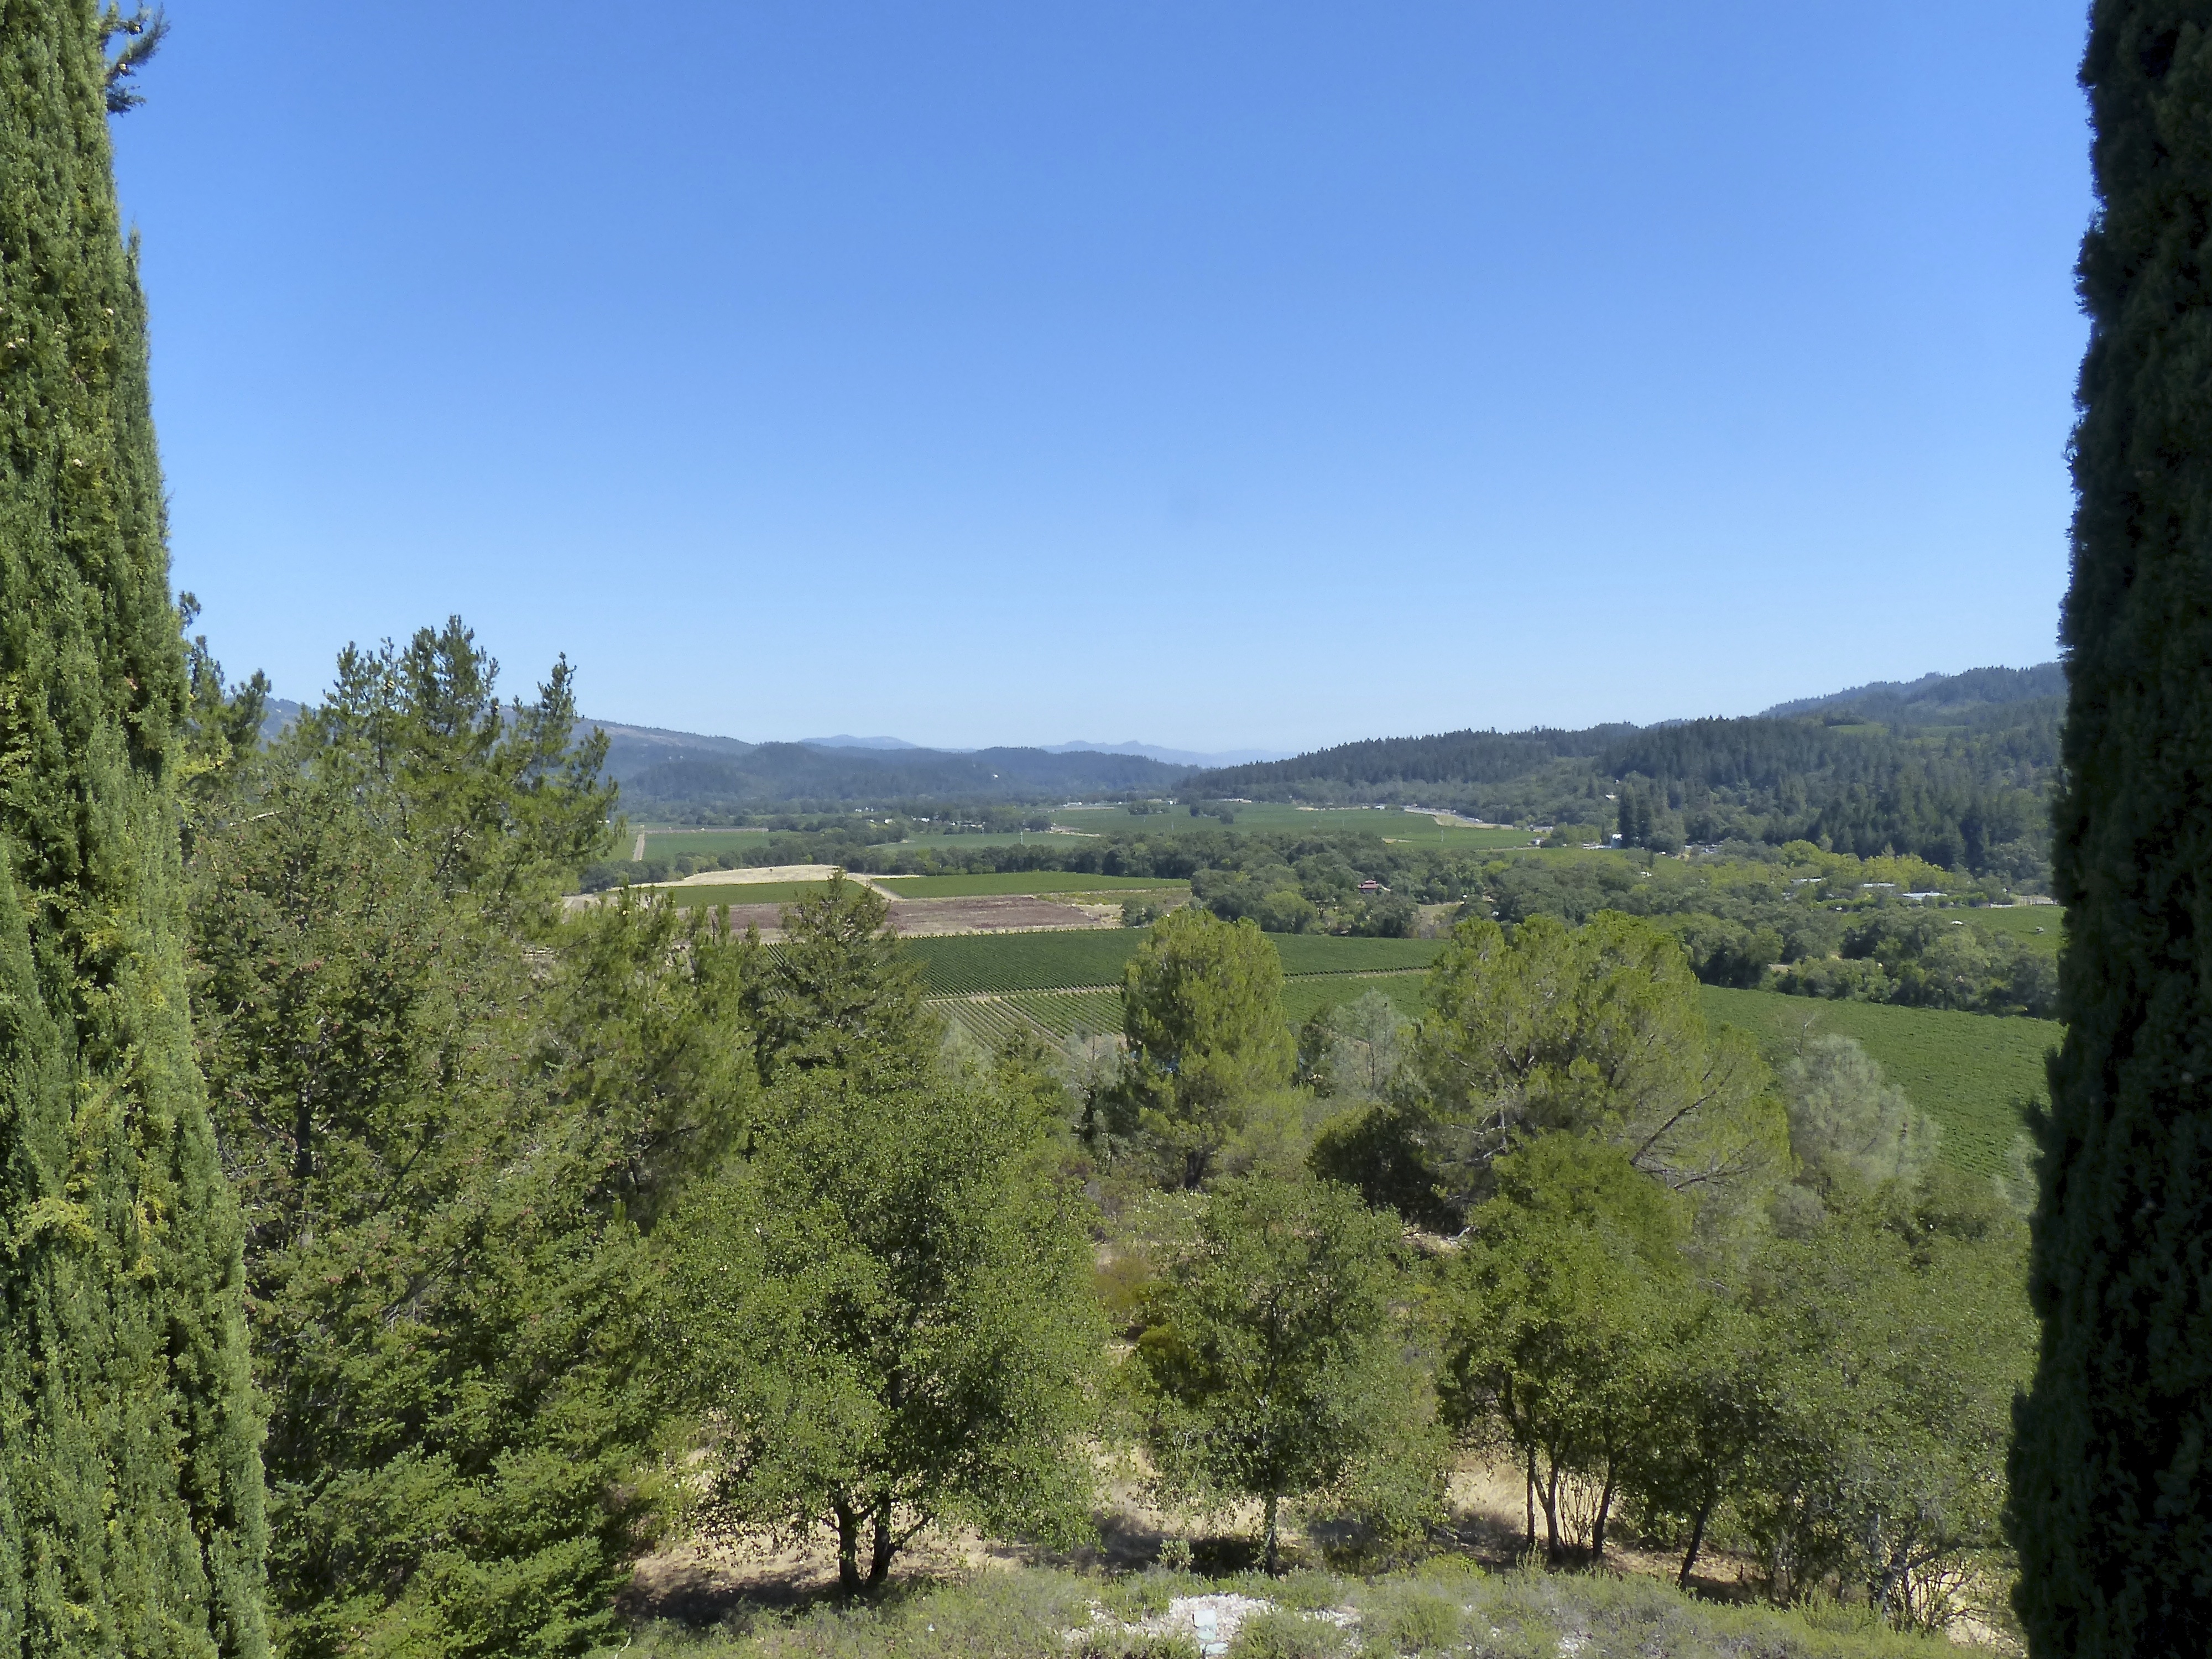
tree, forest, wilderness, walking, mountain, vineyard, wine, trail, meadow, hill, lake, adventure, valley, mountain range, travel, usa, california, ridge, vegetation, plateau, production, habitat, ecosystem, winery, napa, sterling, nature reserve, biome, natural environment, mountainous landforms, temperate coniferous forest